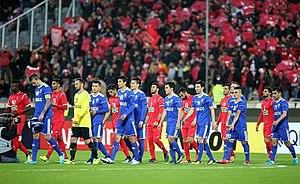
Le Nasaf Qarshi futbol klubi, plus couramment abrégé en Nasaf Qarshi, est un club ouzbek de football fondé en 1978 et basé dans la ville de Karchi.